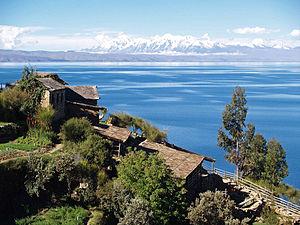
Cet article recense les zones humides de Bolivie concernées par la convention de Ramsar.
Cet article recense les sites inscrits au patrimoine mondial en Bolivie.
Cet article dresse une liste des lacs du Pérou.
Le lac Titicaca, situé dans la cordillère des Andes, est traversé par la frontière entre la Bolivie et le Pérou. C'est le plus grand lac d'Amérique du Sud en volume d'eau et en longueur, mais pas en superficie. Il est aussi considéré comme le plus haut lac navigable du monde, mais ce n'est rigoureusement exact que si on limite cette acception aux navires commerciaux de grande taille.